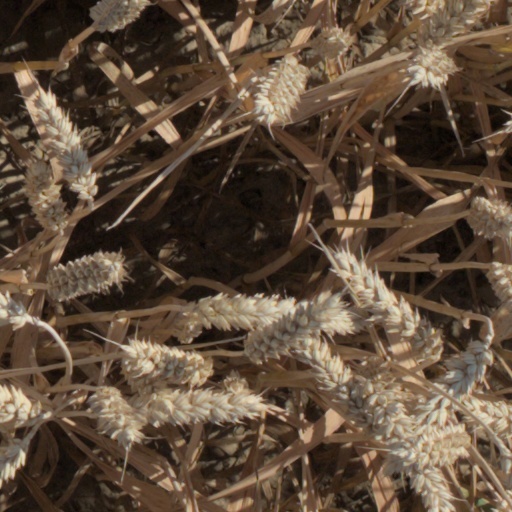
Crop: wheat